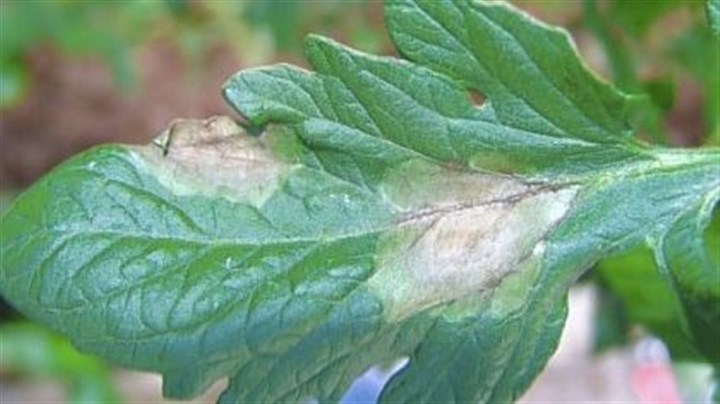
Labels: Tomato leaf late blight